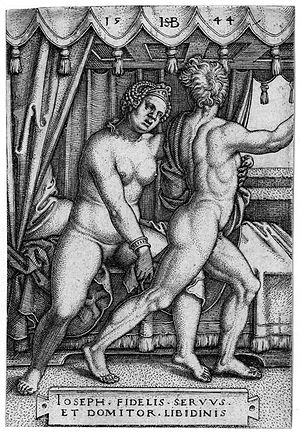
Potifar
Sebald Beham: Josef og Potifars hustru, 1544
Potifar var i den jødiske og kristne mytologi – som den fremstilles i Det Gamle Testamente – hofmand hos farao i Egypten og befalingsmand for livgarden. Han købte Jakobs søn Josef som slave.